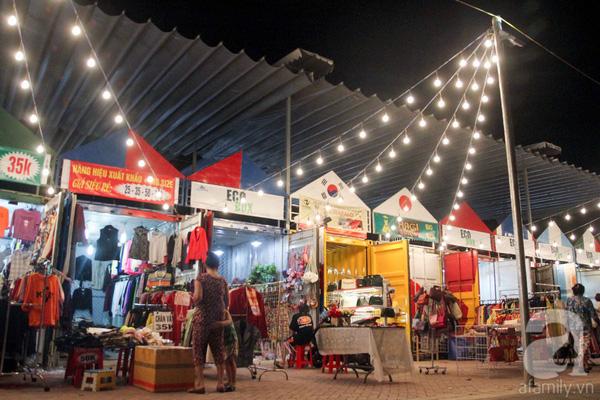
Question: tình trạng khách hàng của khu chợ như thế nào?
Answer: khu chợ đang khá vắng khách